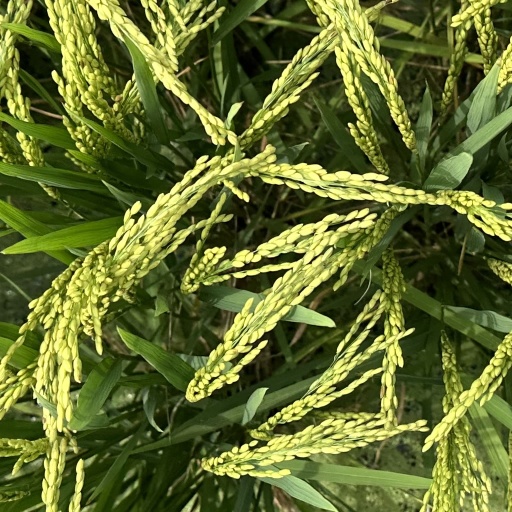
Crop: rice